USS Okinawa (LPH-3)

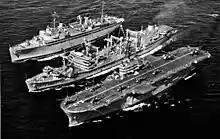
refuels "Okinawa" and , in 1962.

The first half of 1963 was spent in availability at the Philadelphia and Norfolk Naval Shipyards and further trial operations in the Caribbean and out of Norfolk. On 9 July, "Okinawa" began her first formal Caribbean deployment, returning to Norfolk on 1 October and spending the remainder of that year and the first part of the next in that area. During June 1964, she sailed to Newport, Rhode Island and New York City for the World's Fair. On 7 October, she left on her first trip to European waters, for operation "Steel Pike I," an amphibious exercise off the coast of Spain. After a stop in France and a goodwill visit to Plymouth, England, "Okinawa" arrived back in Norfolk at the end of November.